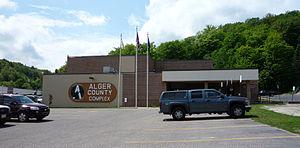
Le comté d'Alger est situé dans le centre de la péninsule supérieure de l'État du Michigan, sur la rive du lac Supérieur. Son siège est à la ville de Munising. Au recensement de 2000, sa population était de 9 862 habitants.